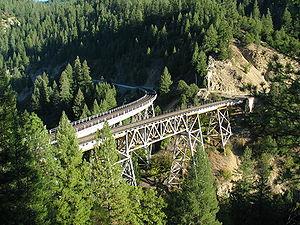
La Feather River Route est une ligne de chemin de fer construite et exploitée par la compagnie Western Pacific Railroad jusqu'en 1982, puis par l'Union Pacific. Elle a été construite entre 1906 et 1909 et relie les villes d'Oakland, en Californie, et Salt Lake City, dans l'Utah en longeant la Feather River.